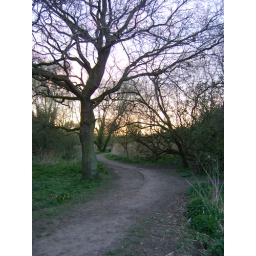
Some shots of the red sky in the nature park chester please comment